New Glarus, Wisconsin

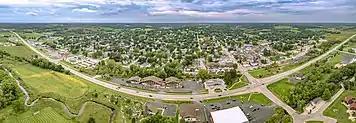

As of the census of 2000, there were 2,111 people, 862 households, and 561 families residing in New Glarus. The population density was 1,469.2 people per square mile (566.0/km). There were 893 housing units at an average density of 621.5/sq mi (239.4/km). The racial makeup of the village was 98.44% White, 0.38% Asian, 0.28% Native American, 0.24% from other races, 0.09% Black or African American, and 0.57% from two or more races. 1.28% of the population were Hispanic or Latino.